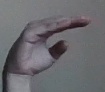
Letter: jeem